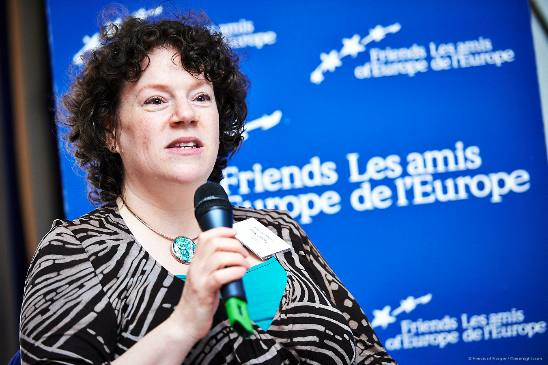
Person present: Yes